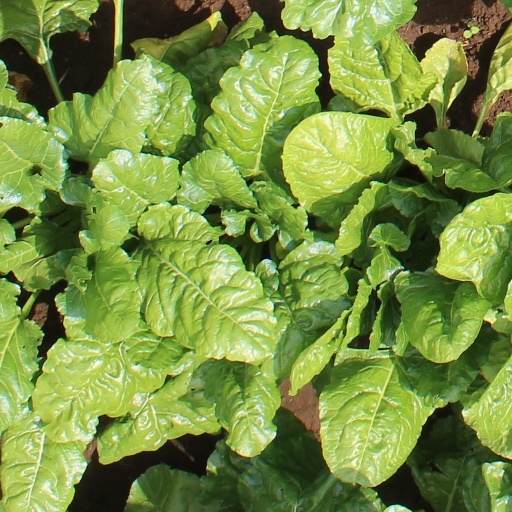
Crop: sugar beet